New Hampshire Governor's Mansion

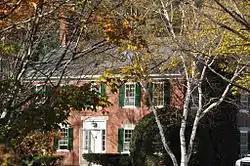

The New Hampshire Governor's Mansion, known as "Bridges House", is the official residence of the governor of New Hampshire and the governor's family. Bridges House, located at 21 Mountain Road in Concord, the capital of New Hampshire, has served as the governor's official residence since 1969. Built in 1836, it was listed on the National Register of Historic Places in December 2005, and the New Hampshire State Register of Historic Places in July 2005.